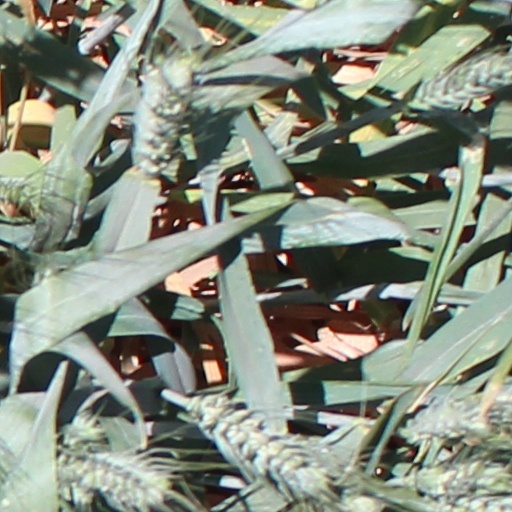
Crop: wheat